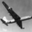
Label: airplane